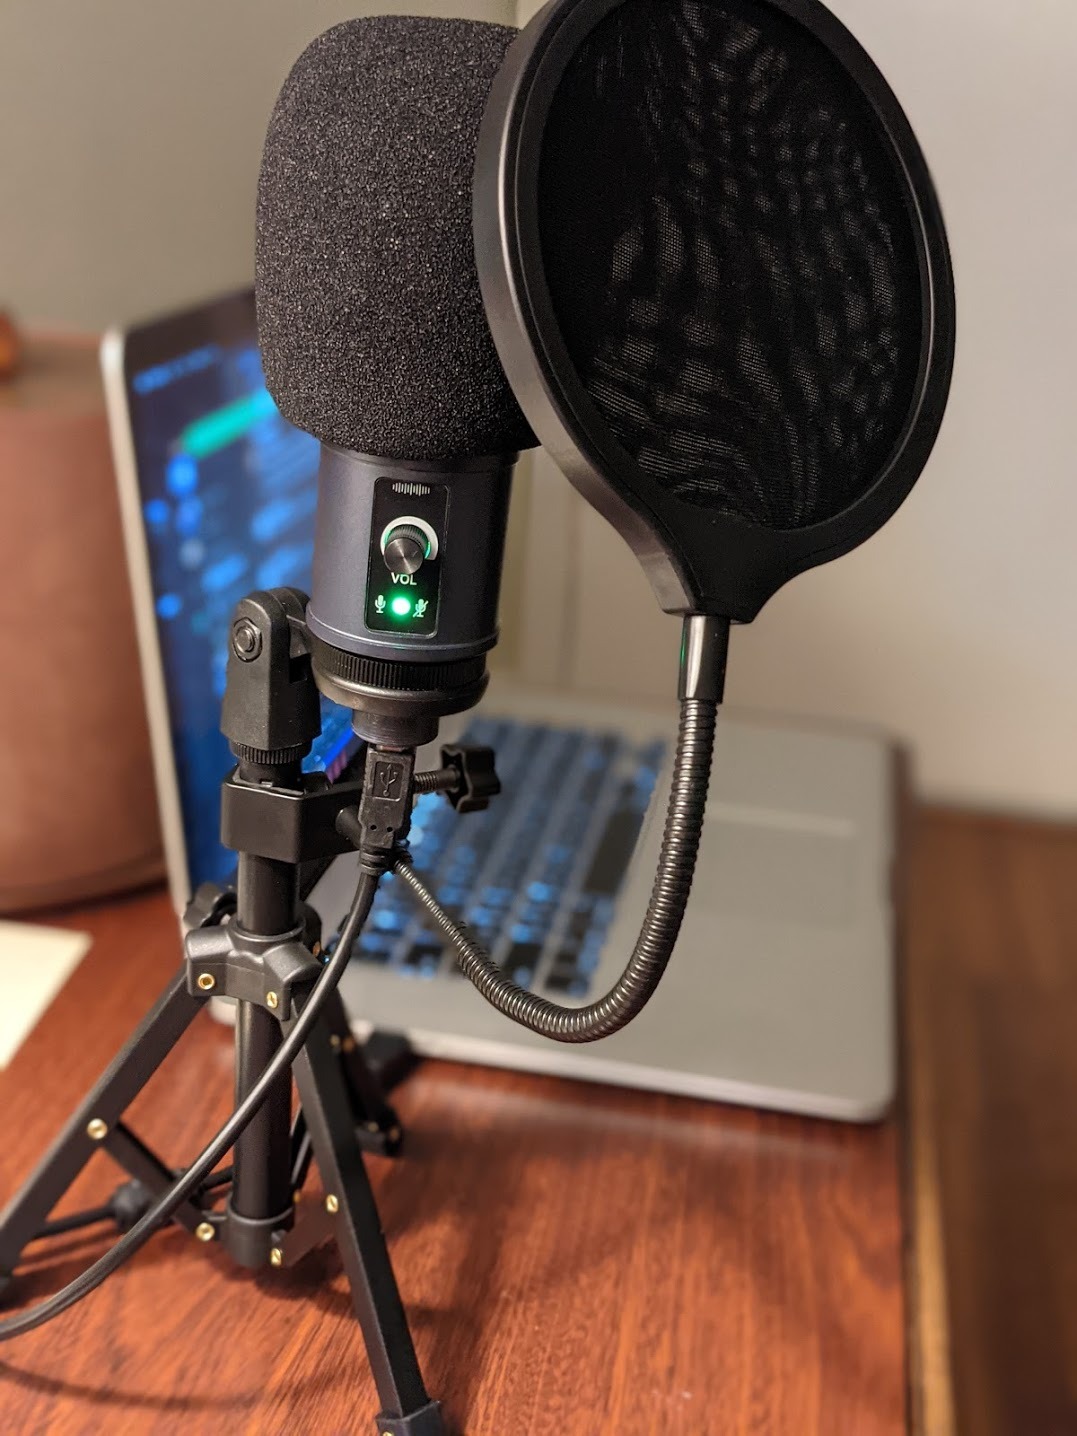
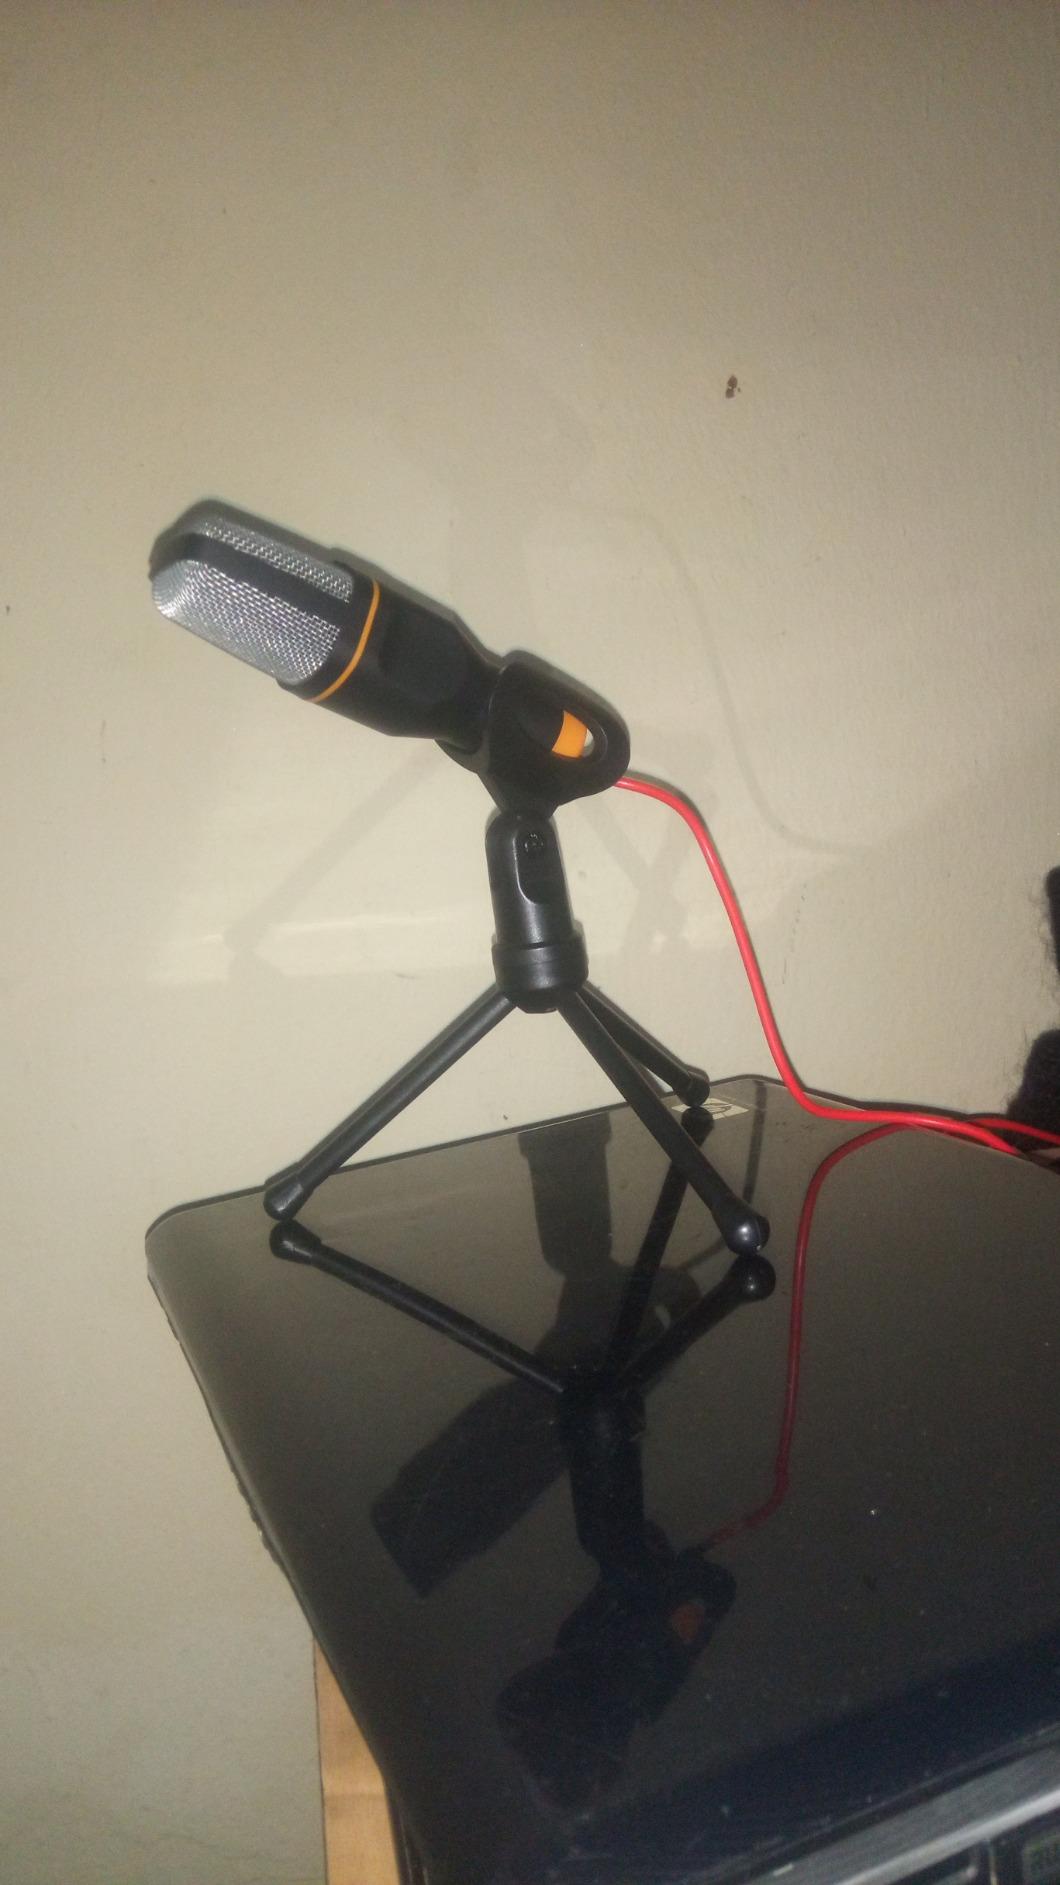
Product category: microphone
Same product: no